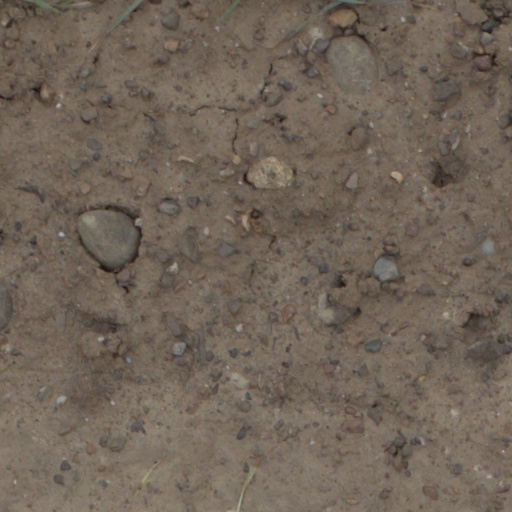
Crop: wheat